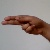
The image shows a hand gesture representing the letter 'H' in Indian Sign Language.